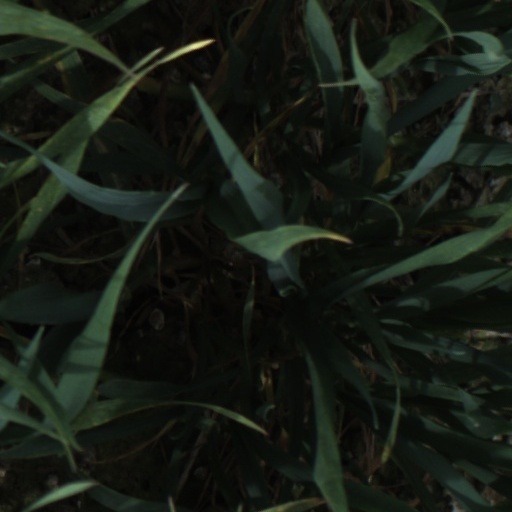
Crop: wheat